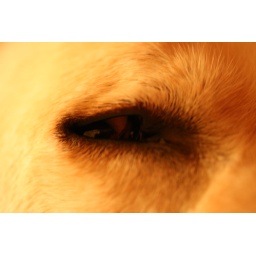
My big white labrador called Laker. He is sleeping in his bed whilst I took some quick snap shots